Ichneutica seducta

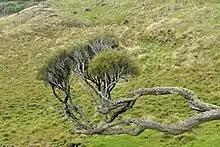
"Dracophyllum arboreum"" the likely larval host species of "I. seducta"

The life history of this species is unknown but the larval host species is likely to be "Dracophyllum arboreum".